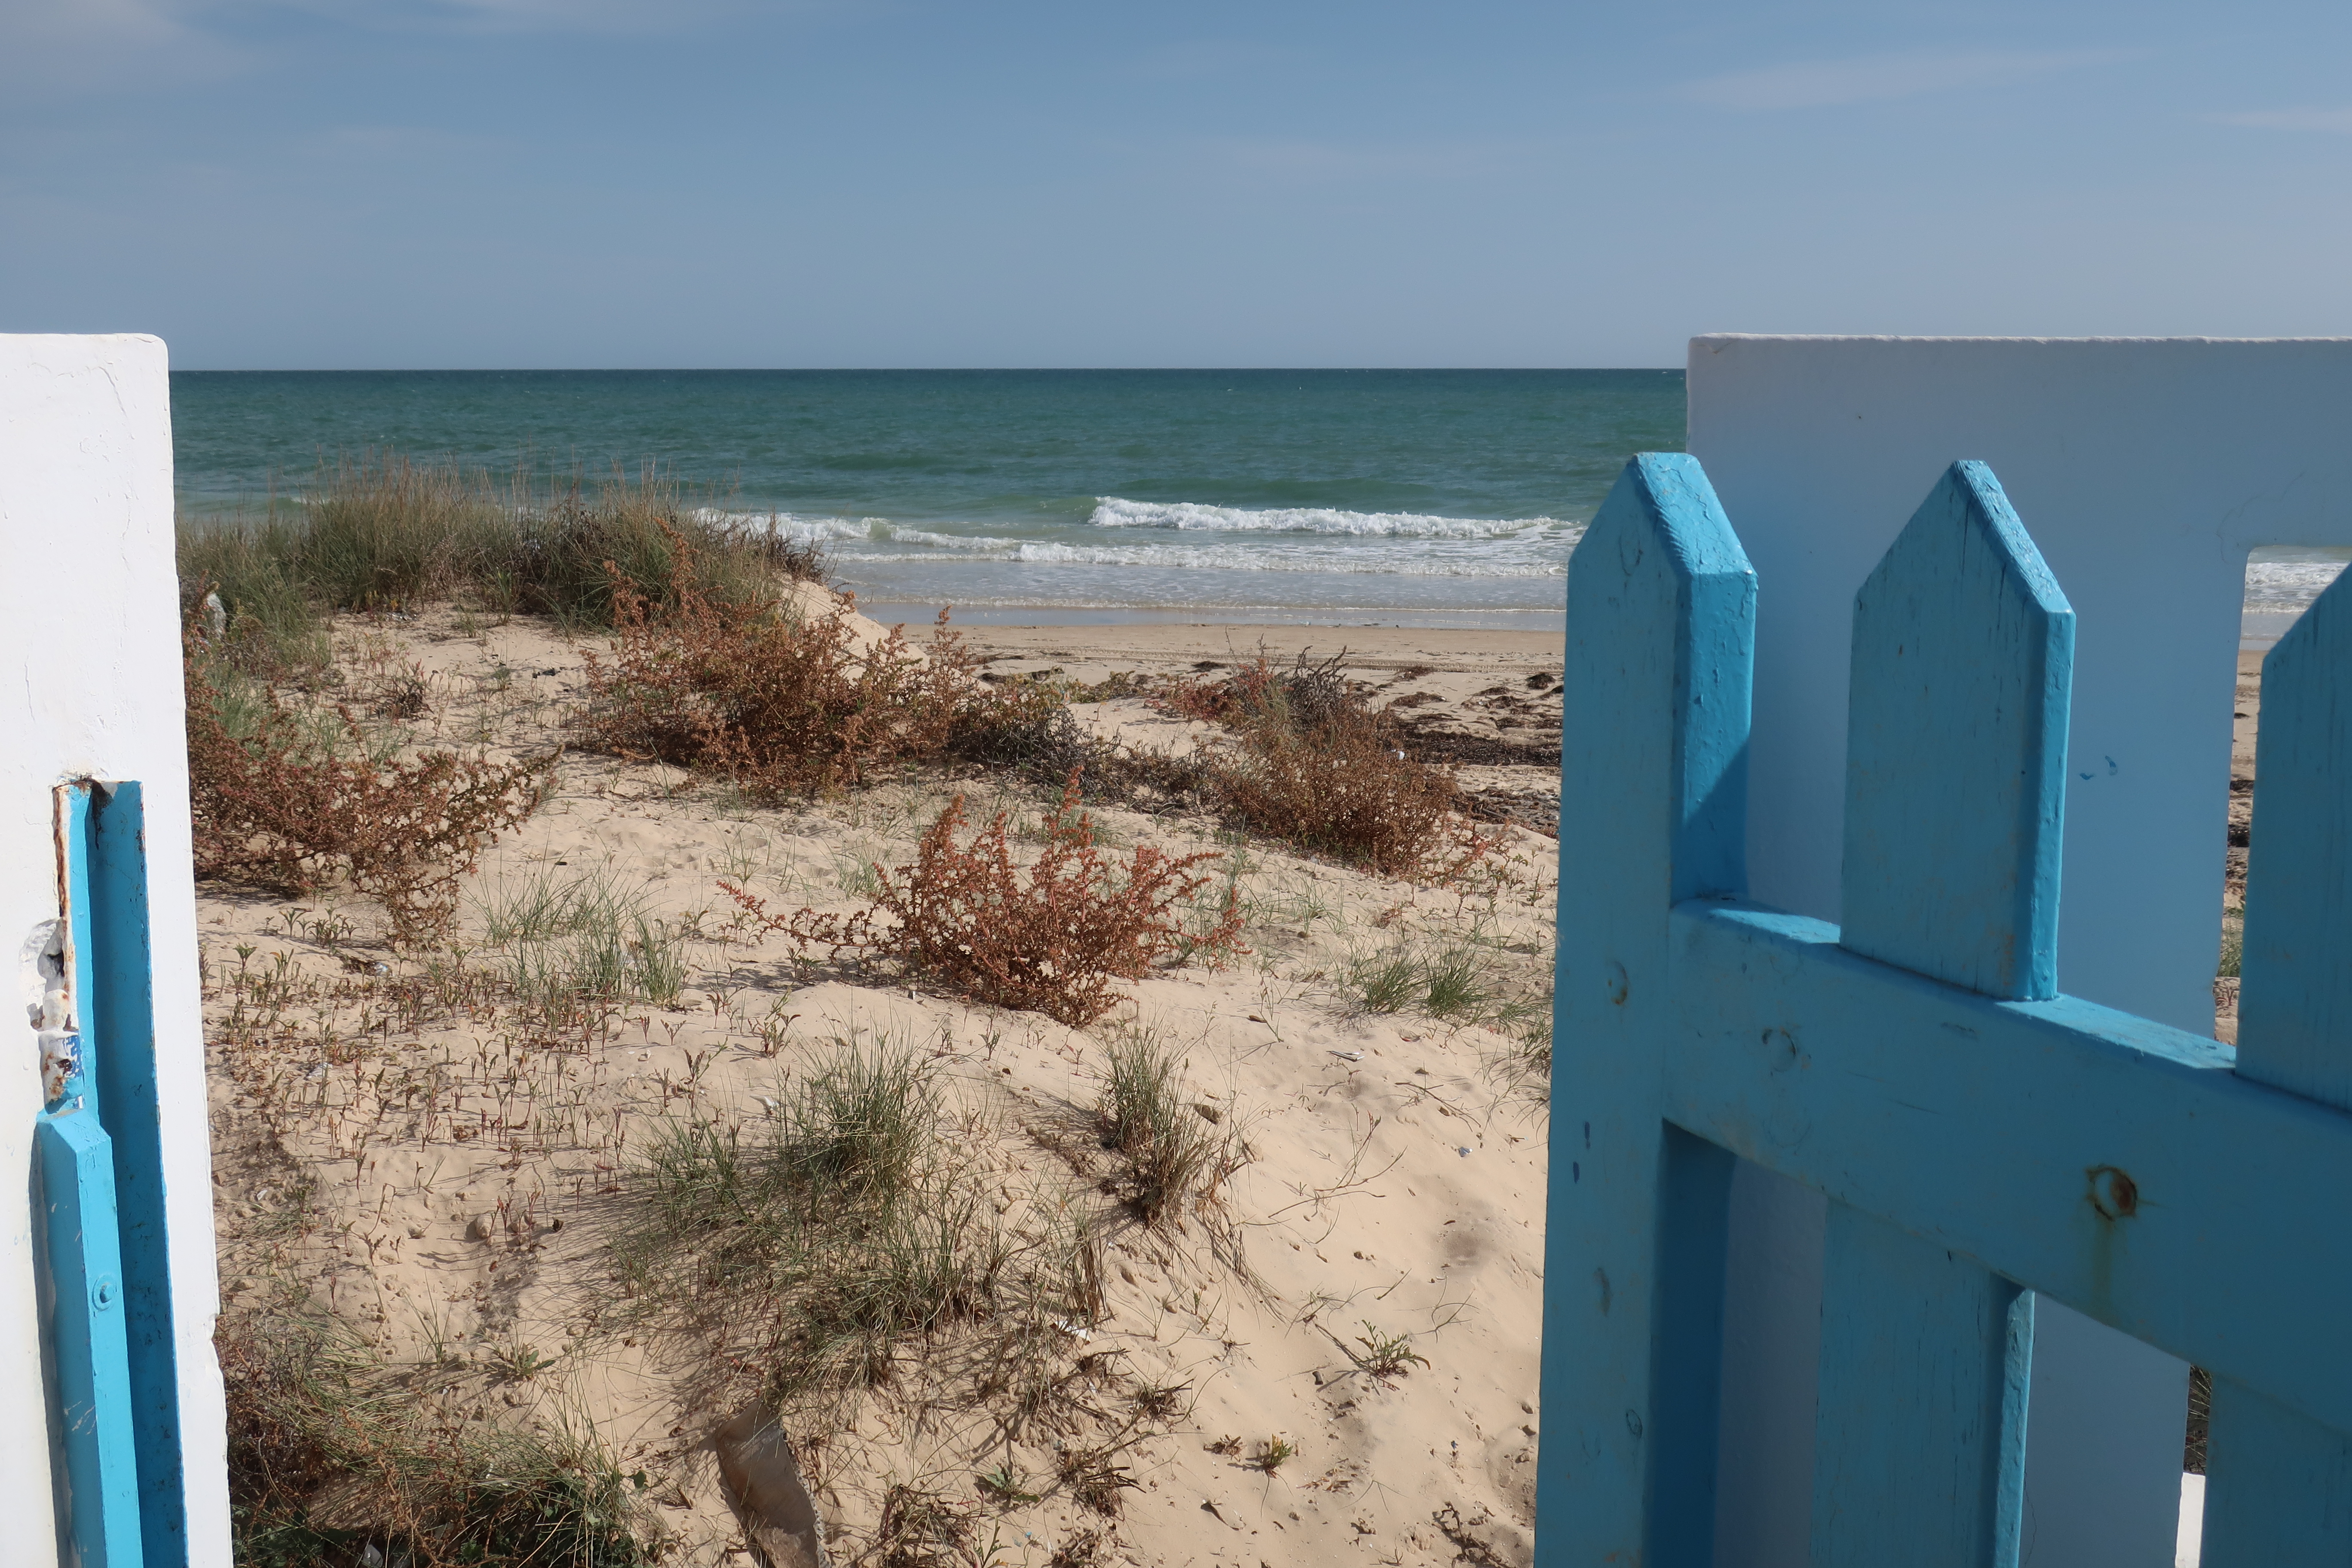
sea, coast, water, ocean, horizon, cloud, sky, sun, sunrise, sunset, sunlight, morning, beach, blue, turquoise, sand, shore, azure, vacation, coastal and oceanic landforms